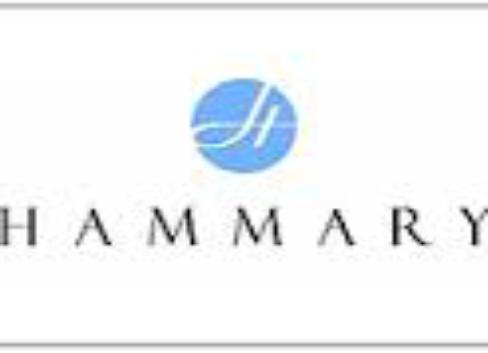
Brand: Hammary
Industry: Clothes